Zheng Jie

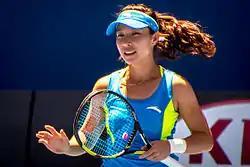
Zheng in Melbourne, 2014

Zheng started the year by losing early in Shenzhen and Hobart. However, she reached the third round at the Australian Open, defeating 12th-seeded Roberta Vinci and Madison Keys before losing to Casey Dellacqua. This was then followed by a string of poor results, culminating in a first-round loss to Anna Karolina Schmiedlova at the French Open.